Allister Sparks

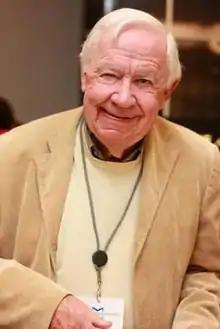

Allister Haddon Sparks (10 March 1933 – 19 September 2016) was a South African writer, journalist, and political commentator. He was the editor of "The Rand Daily Mail" when it broke Muldergate, the story of how the apartheid government secretly funded information projects.